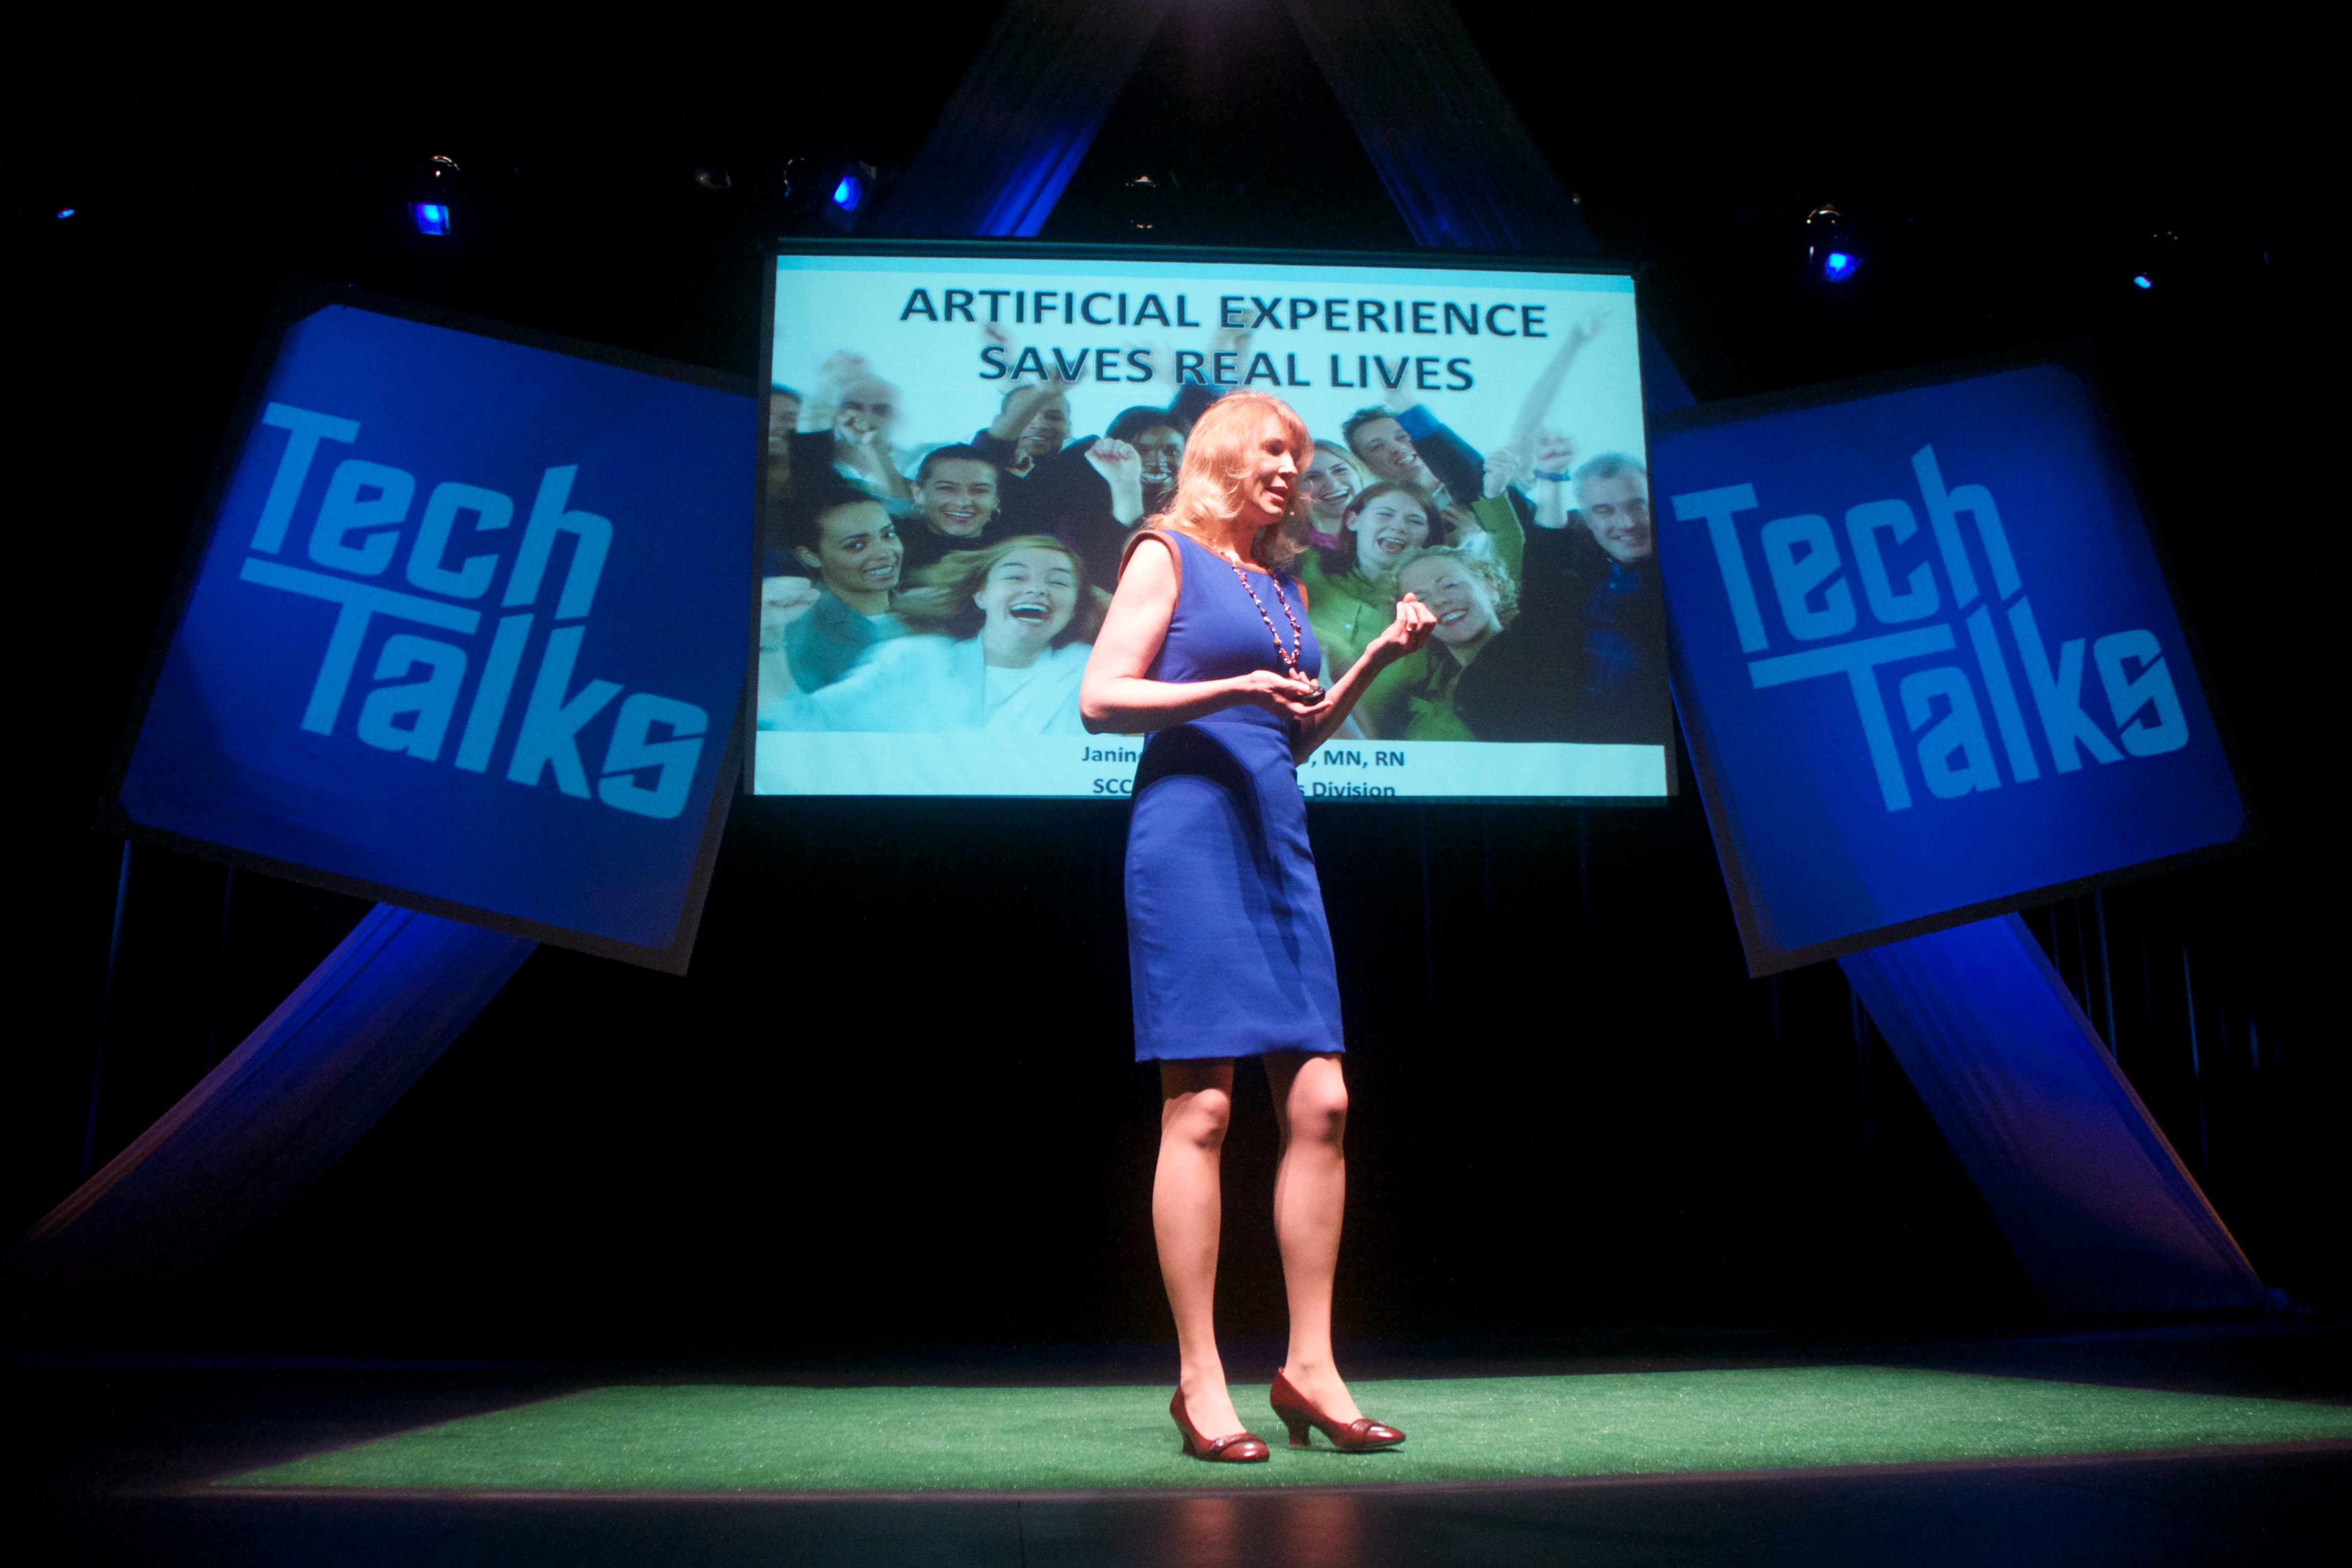
scctechtalks, screenshot